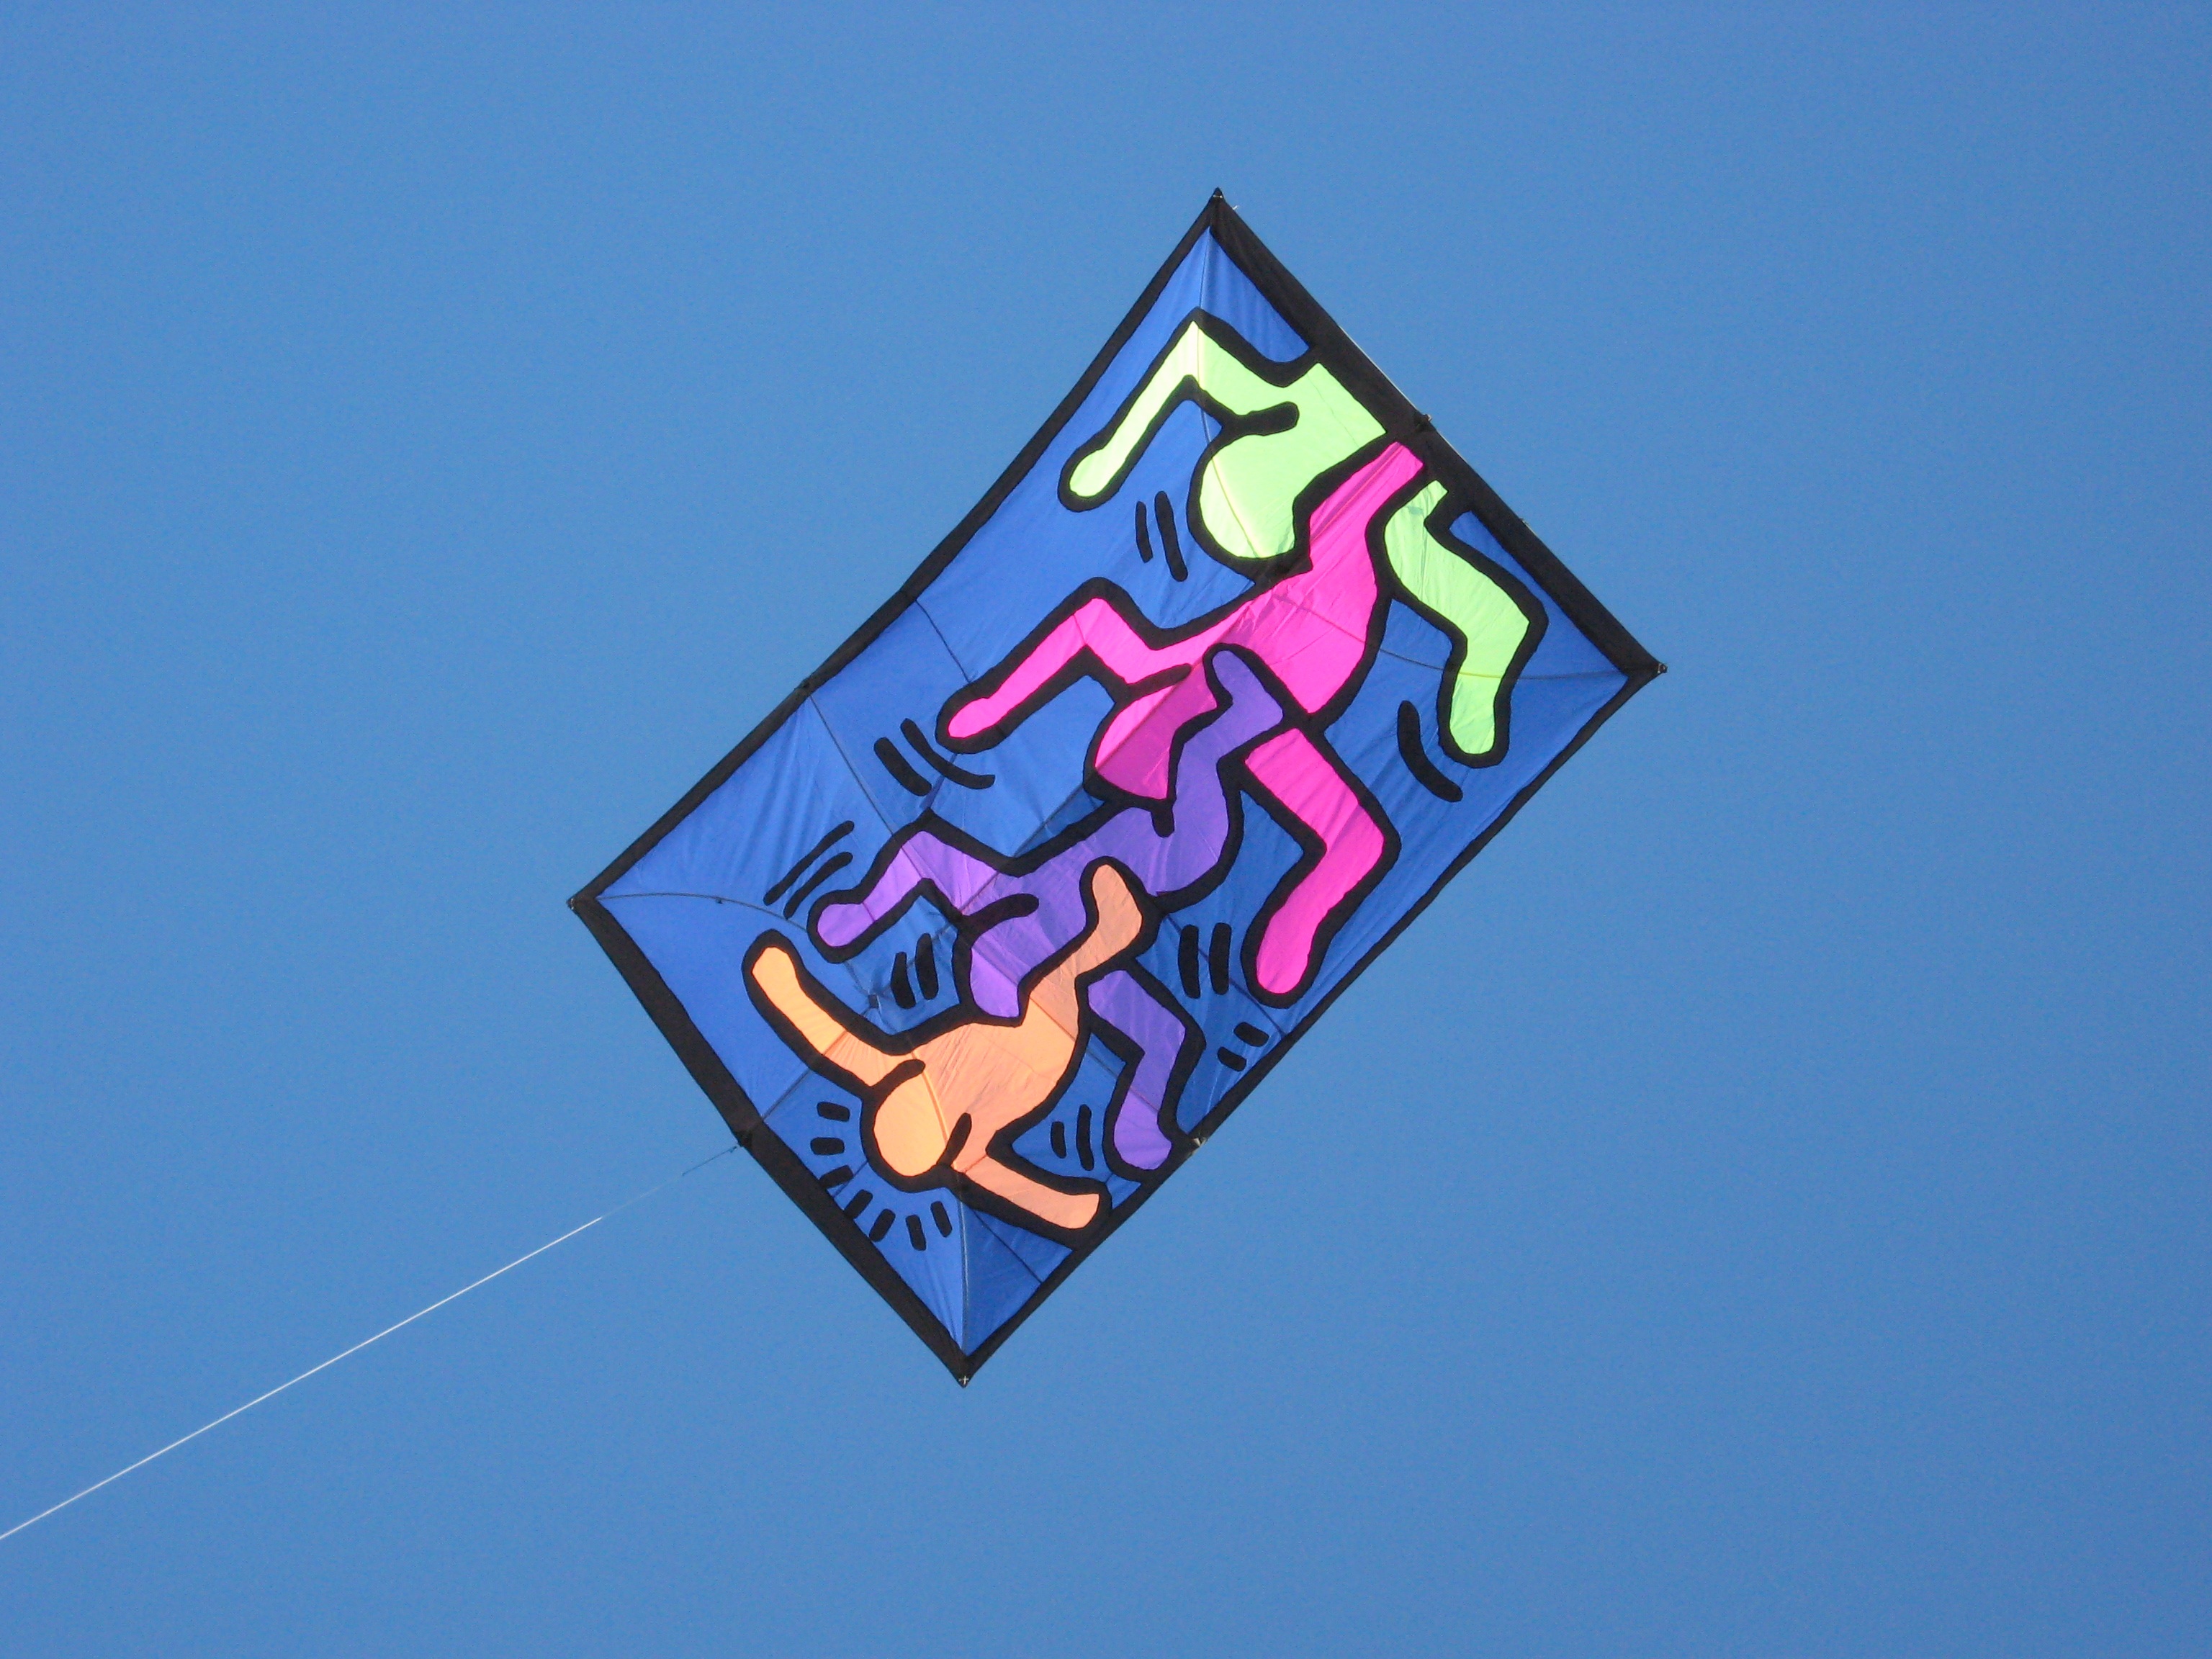
sky, wind, advertising, summer, line, kite, color, banner, blue, freedom, signage, toy, colors, illustration, kites, games, windsports, kite sports